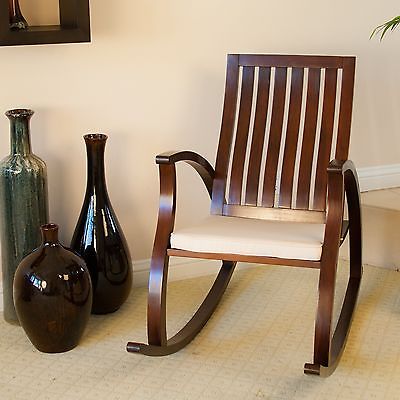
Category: chair